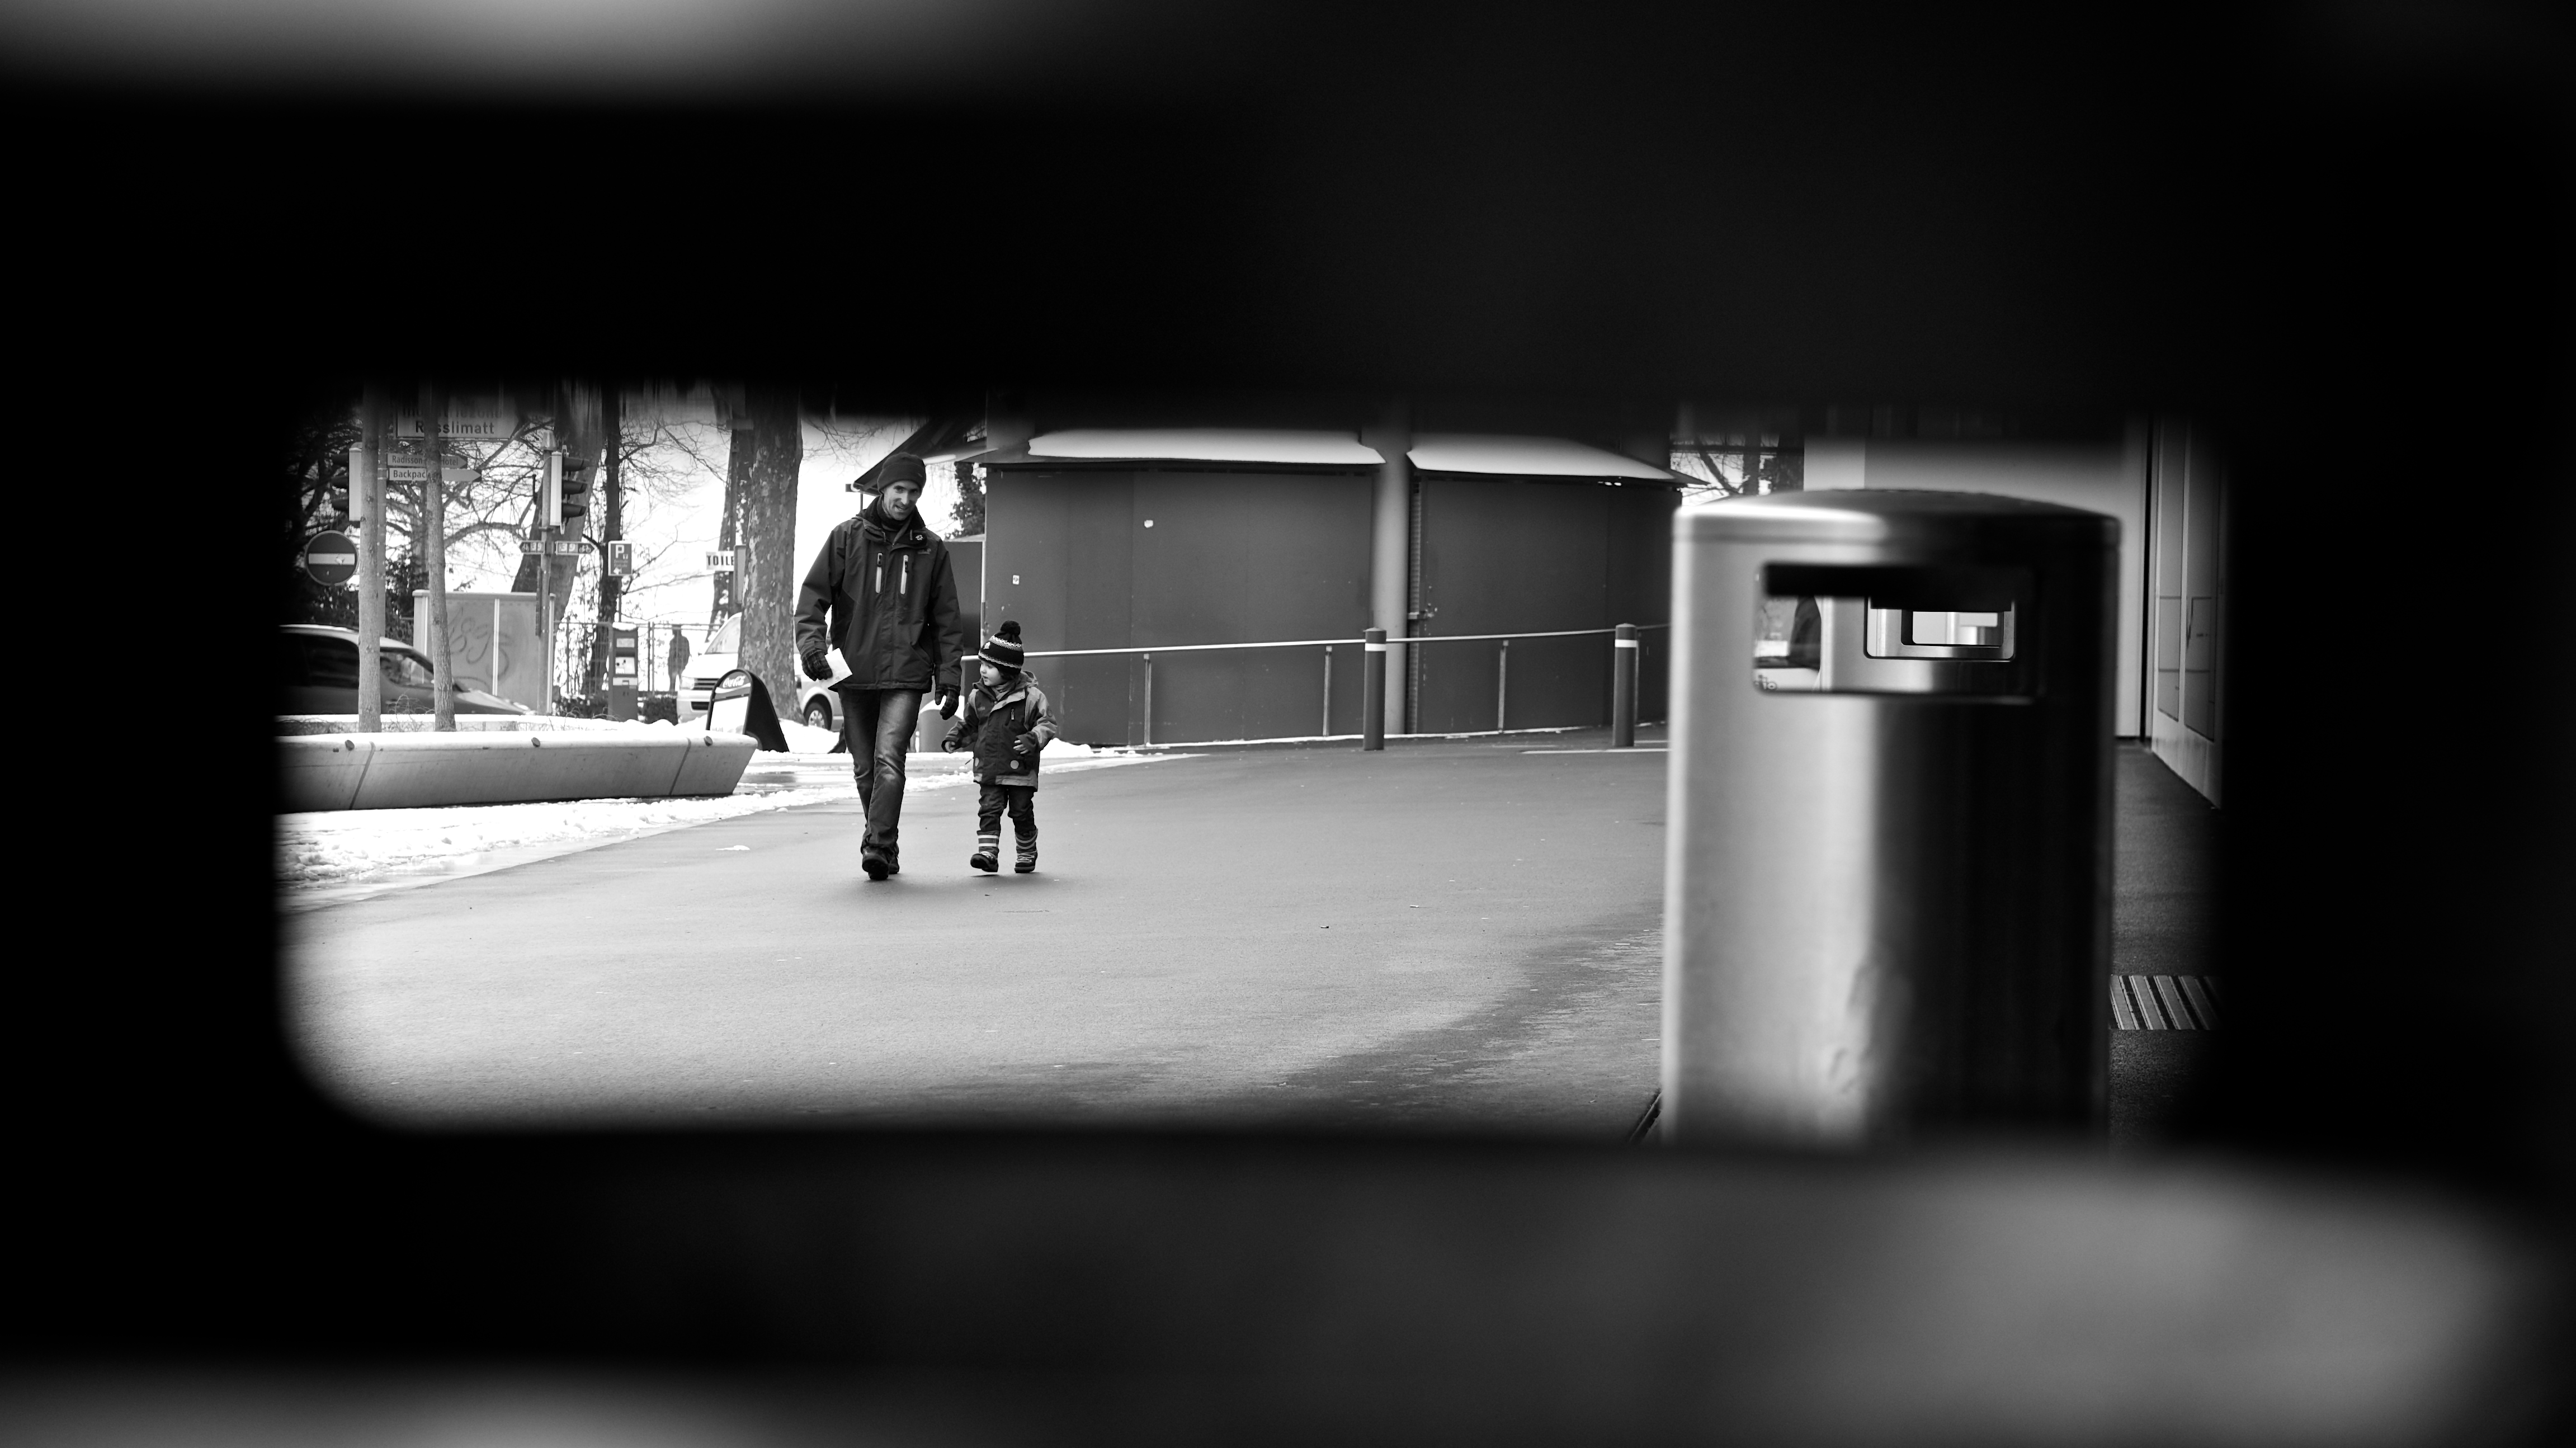
light, black and white, white, street, night, photography, ebook, training, darkness, black, monochrome, streetphotography, flickr, thomas, video, olympus, photograph, luzern, omd, fuji, shape, leica, monochrom, leuthard, hcb, thomasleuthard, monochrome photography, film noir, single lens reflex camera